Action off Lerwick

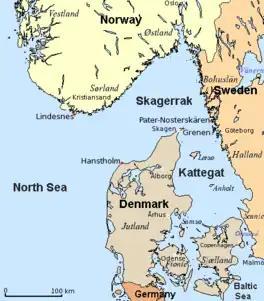

After the success of the mine trap at the beginning of October and the mines laid across the Heligoland Bight, U-boats had begun to use the Kattegat into the Baltic Sea for transit. German minesweepers were constantly busy clearing mines with battleships in support in case of British attacks. The British devised a plan to lay mines close to the German coast and river mouths to take advantage of the High Seas Fleet operating temporarily in the Baltic. While the arrangements were being made, four light cruisers, twelve destroyers and a destroyer leader were ordered to attack the German minesweepers operating in the German Bight. The Admiralty postponed the cruiser operation against German minesweepers and ordered all light cruisers and the twelve destroyers to prepare to sail to intercept a German surface force believed to be in the North Sea.